List of Major League Baseball career OPS leaders

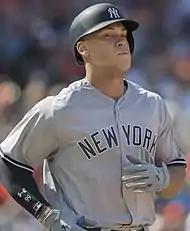
Aaron Judge, the active leader and 9th all-time in career OPS.

On-base plus slugging (OPS) is a sabermetric baseball statistic calculated as the sum of a player's on-base percentage and slugging average. The statistic reflects two important offensive skills: the ability of a player to get on base and to hit for power.